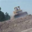
Label: tractor